Fire striker

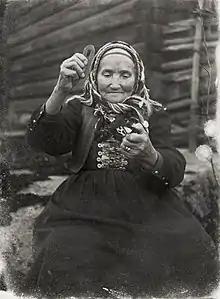
Fire striker and flint used in Dalarna, Sweden in 1916.

The type and hardness of steel used is important. High carbon steels (1060, W1, tool steels, etc.) generate sparks easily. Iron and alloys (like stainless steel, 5160, etc.) are more difficult and generate fewer sparks. The steel must be hardened but softer than the flint-like material striking off the spark. Old files, leaf and coil springs, and rusty gardening tools are often repurposed as strikers.